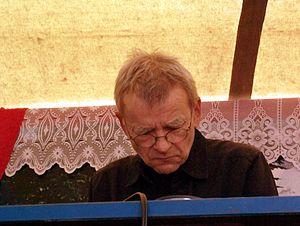
Cluster est un groupe de rock progressif allemand. Il a eu une grande influence sur le développement de la musique électronique contemporaine.